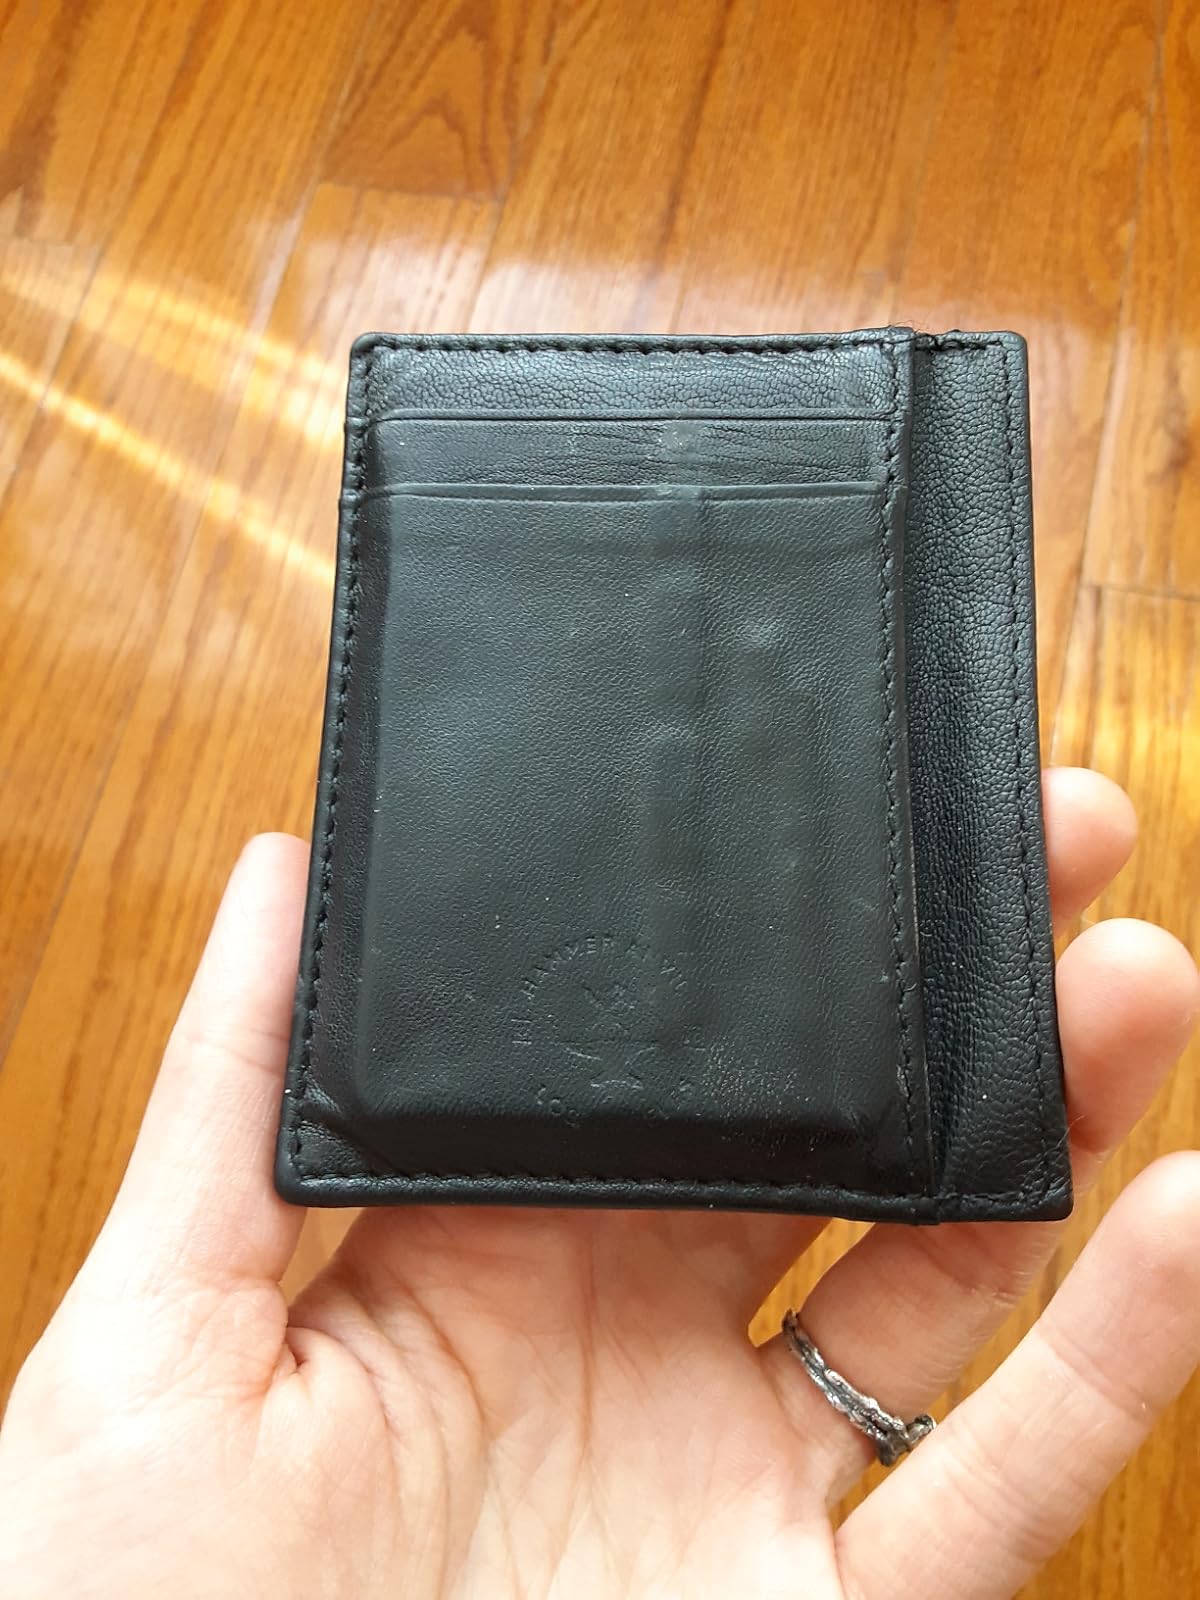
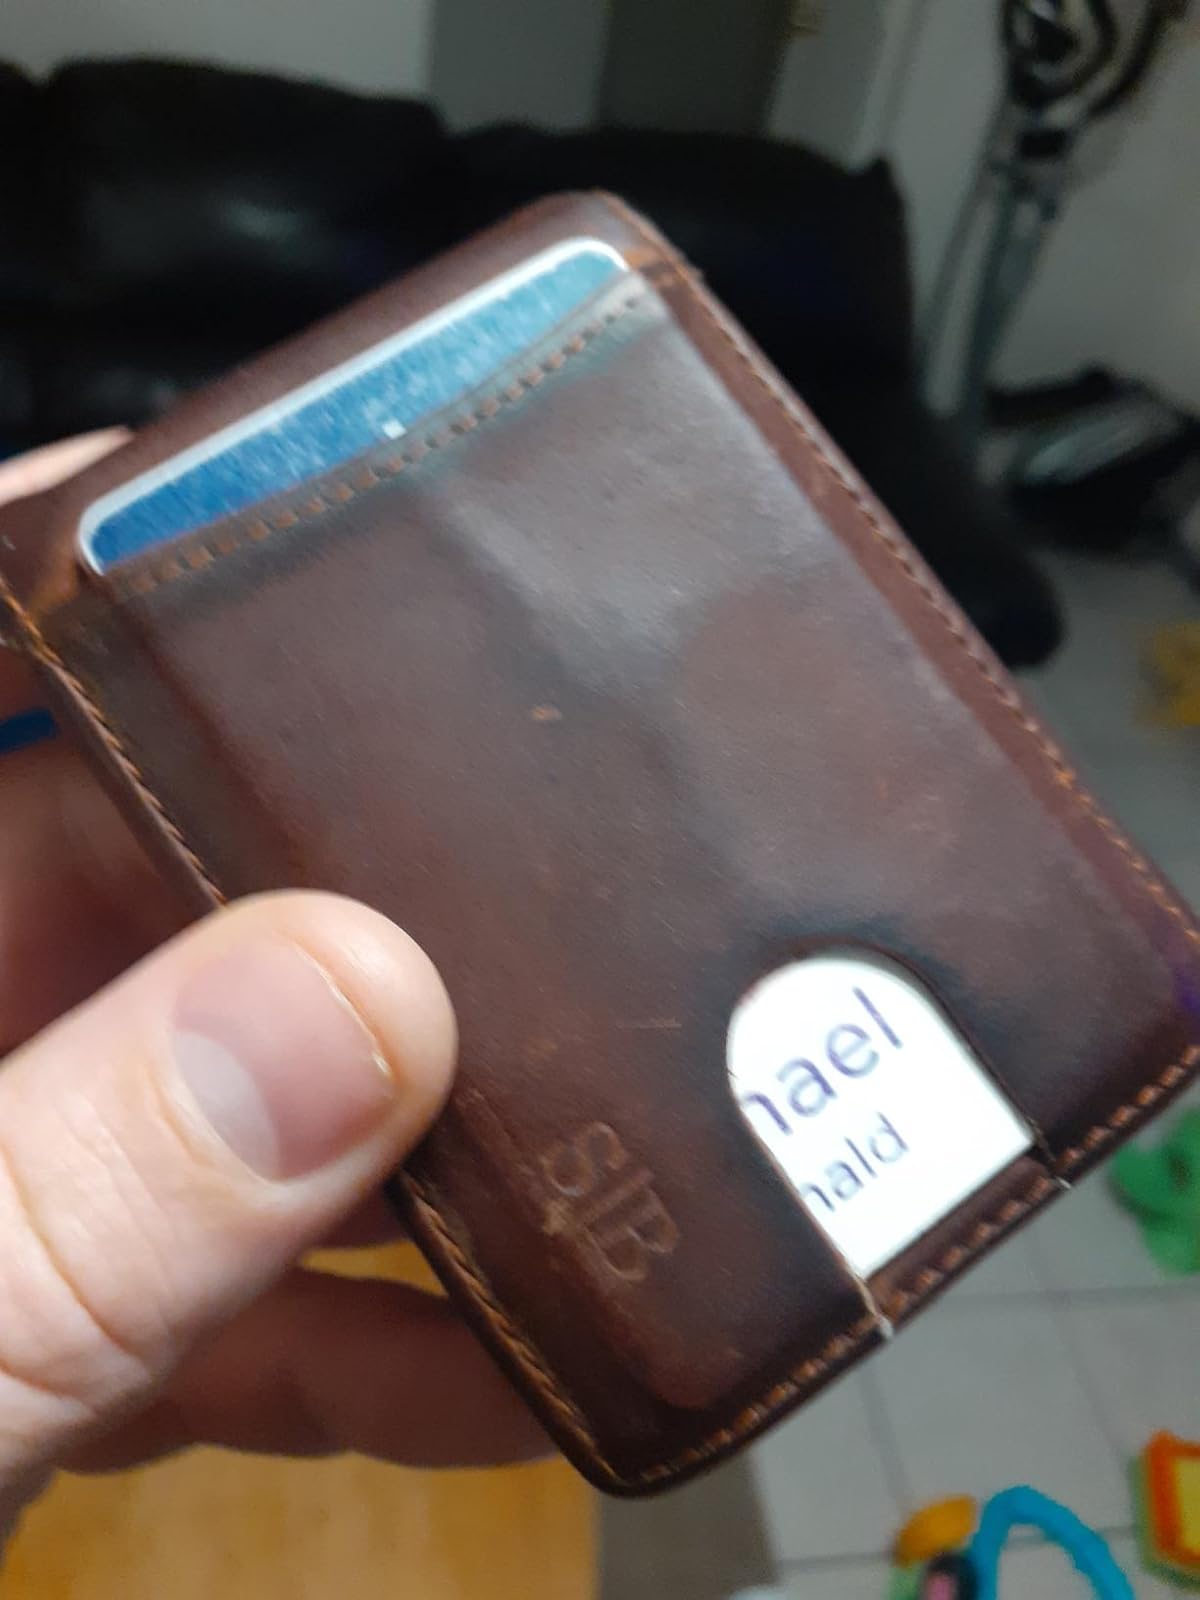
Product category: accessories_wallet
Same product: no